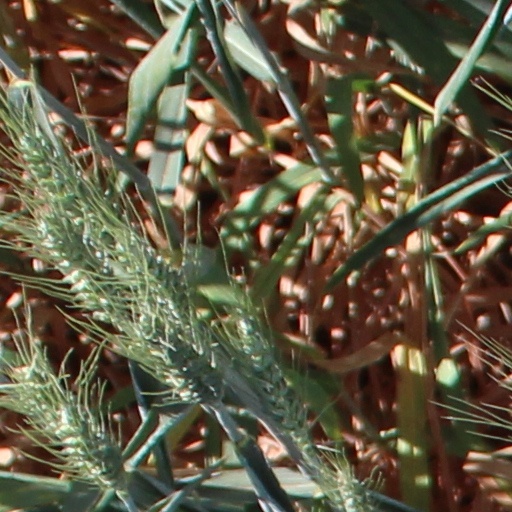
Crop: wheat